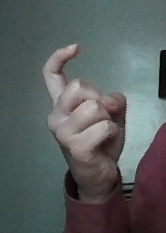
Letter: ra